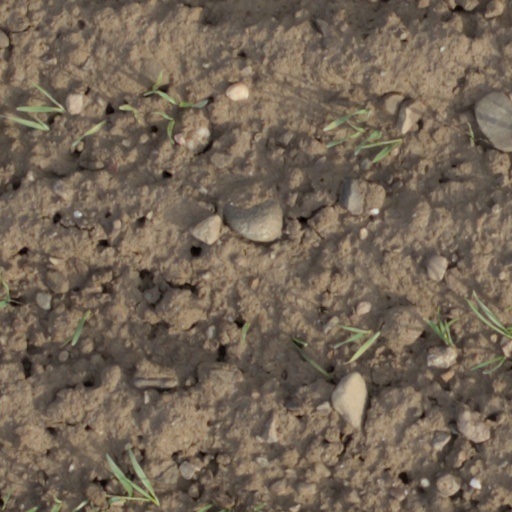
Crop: wheat